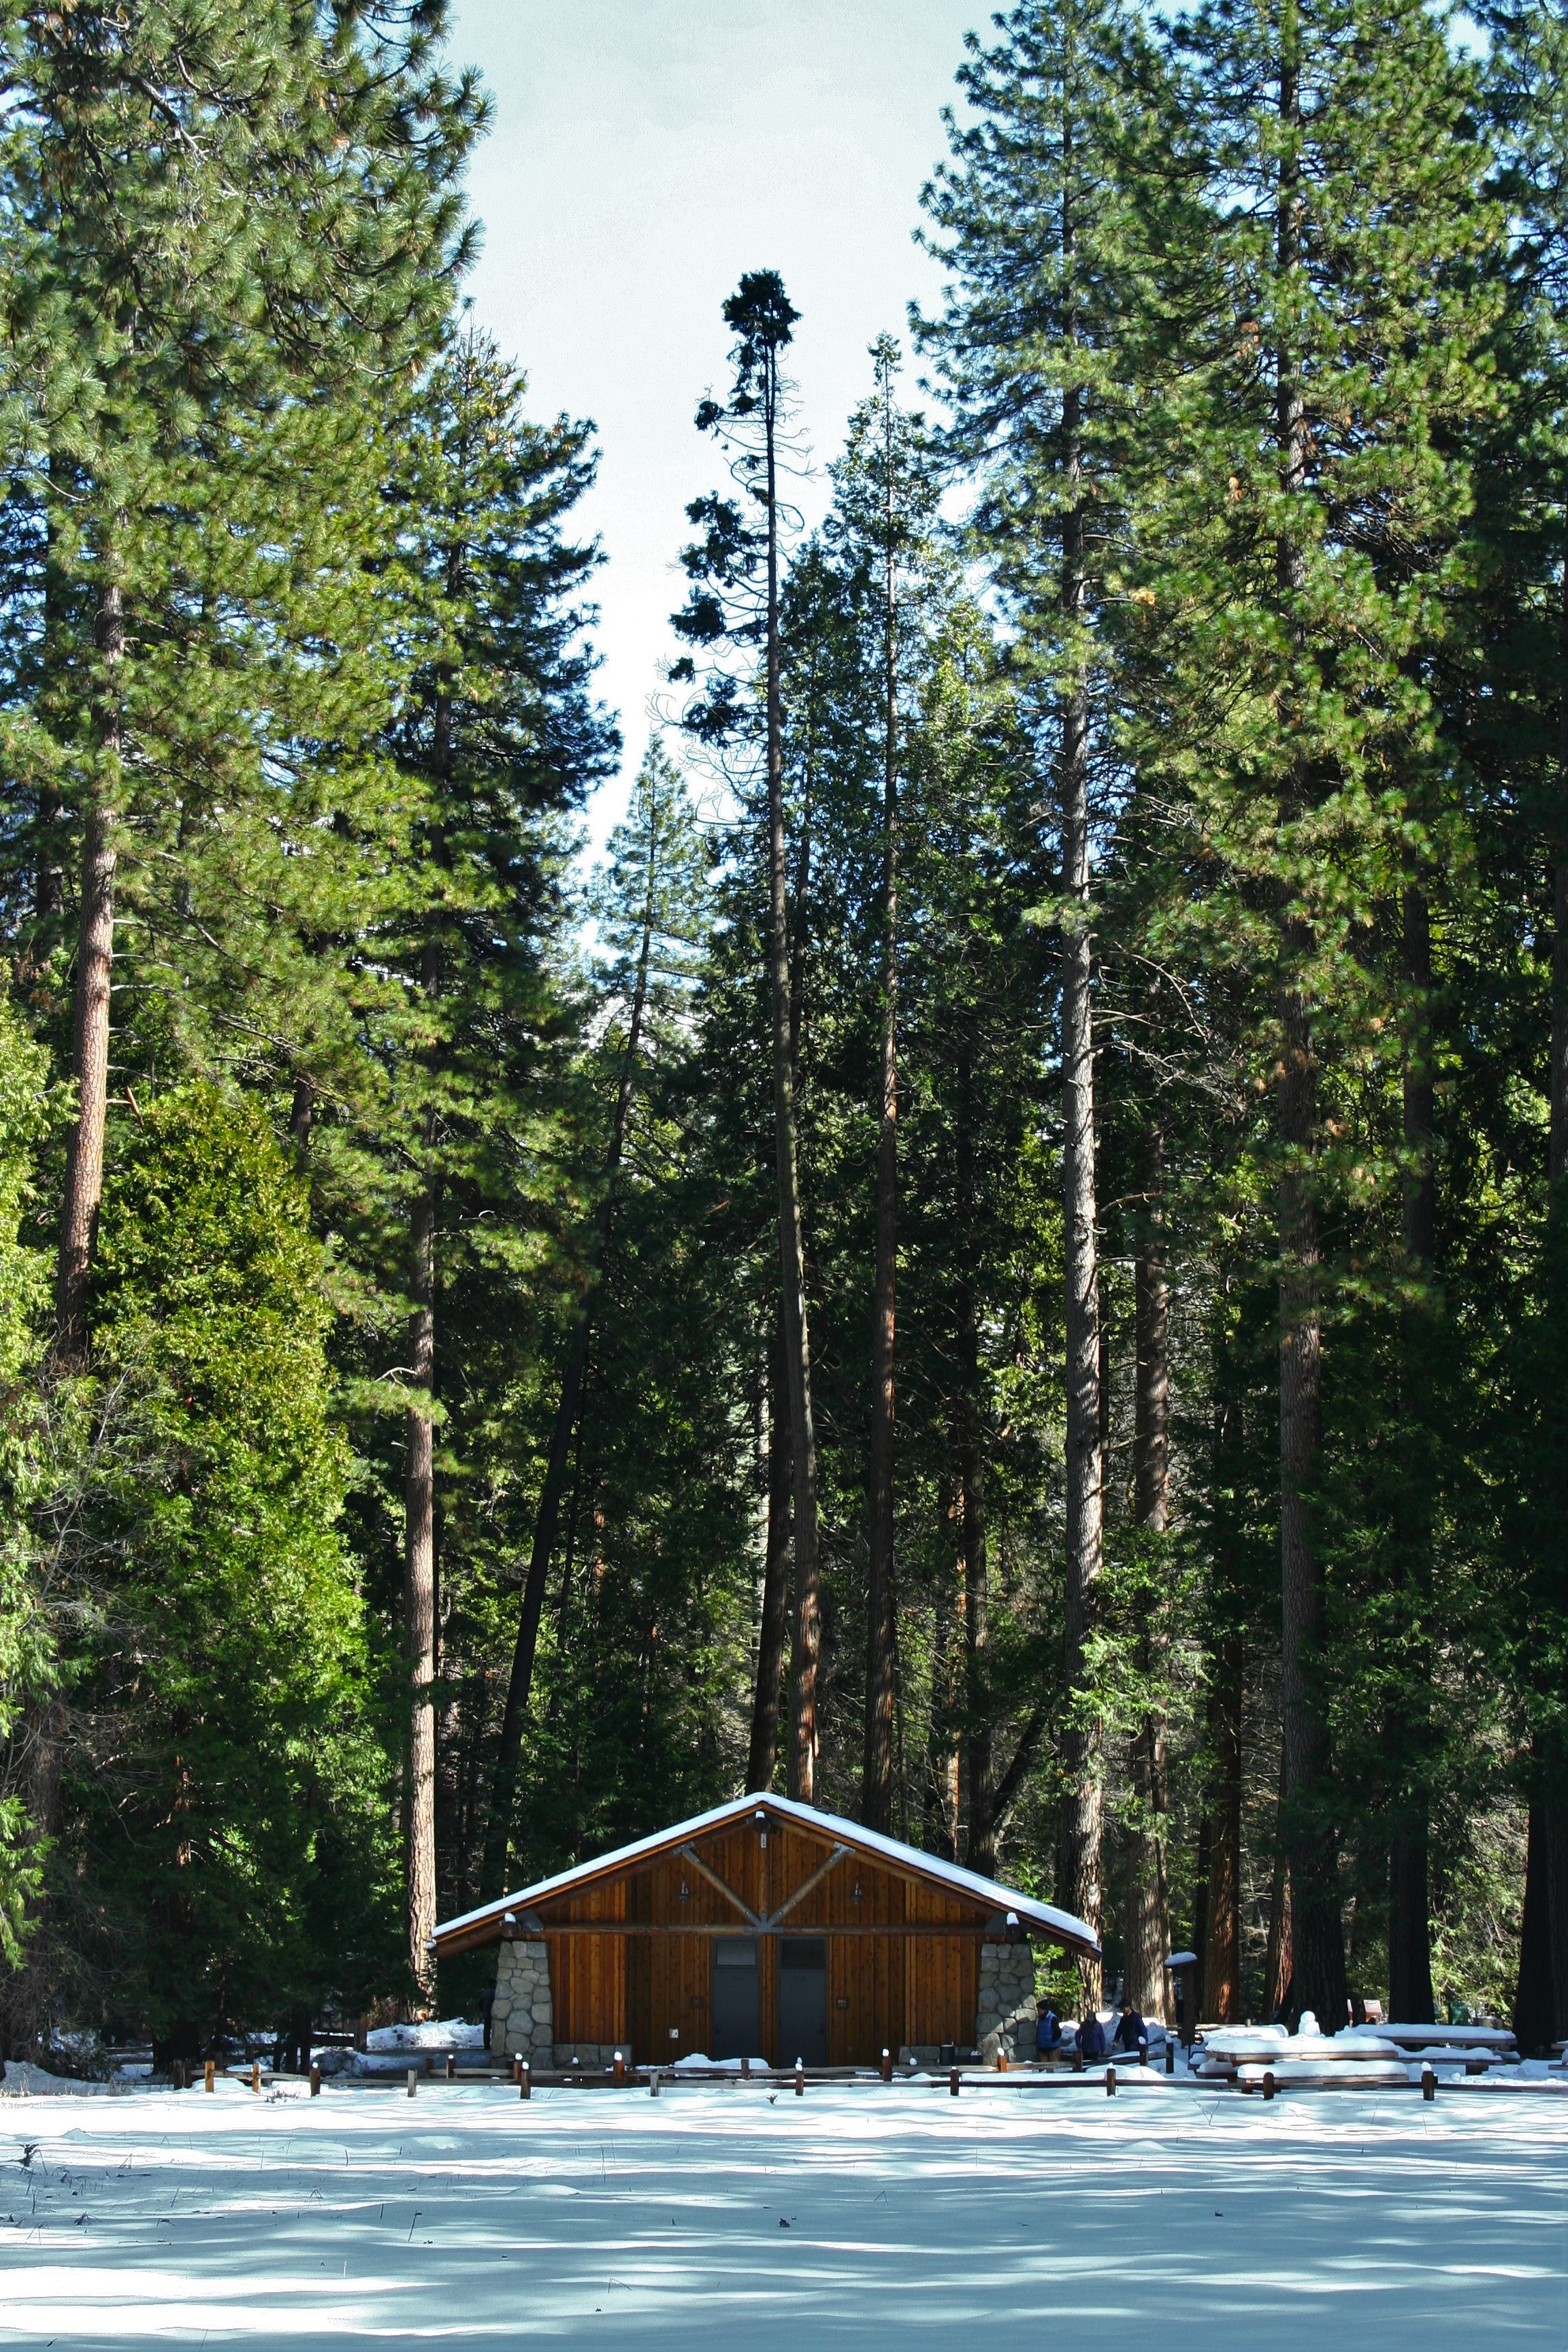
landscape, tree, forest, wilderness, mountain, snow, winter, sky, yosemite, park, united states of america, national park, california, season, blue sky, woods, woodland, log cabin, arboretum, mountain hut, log house, biome, woody plant